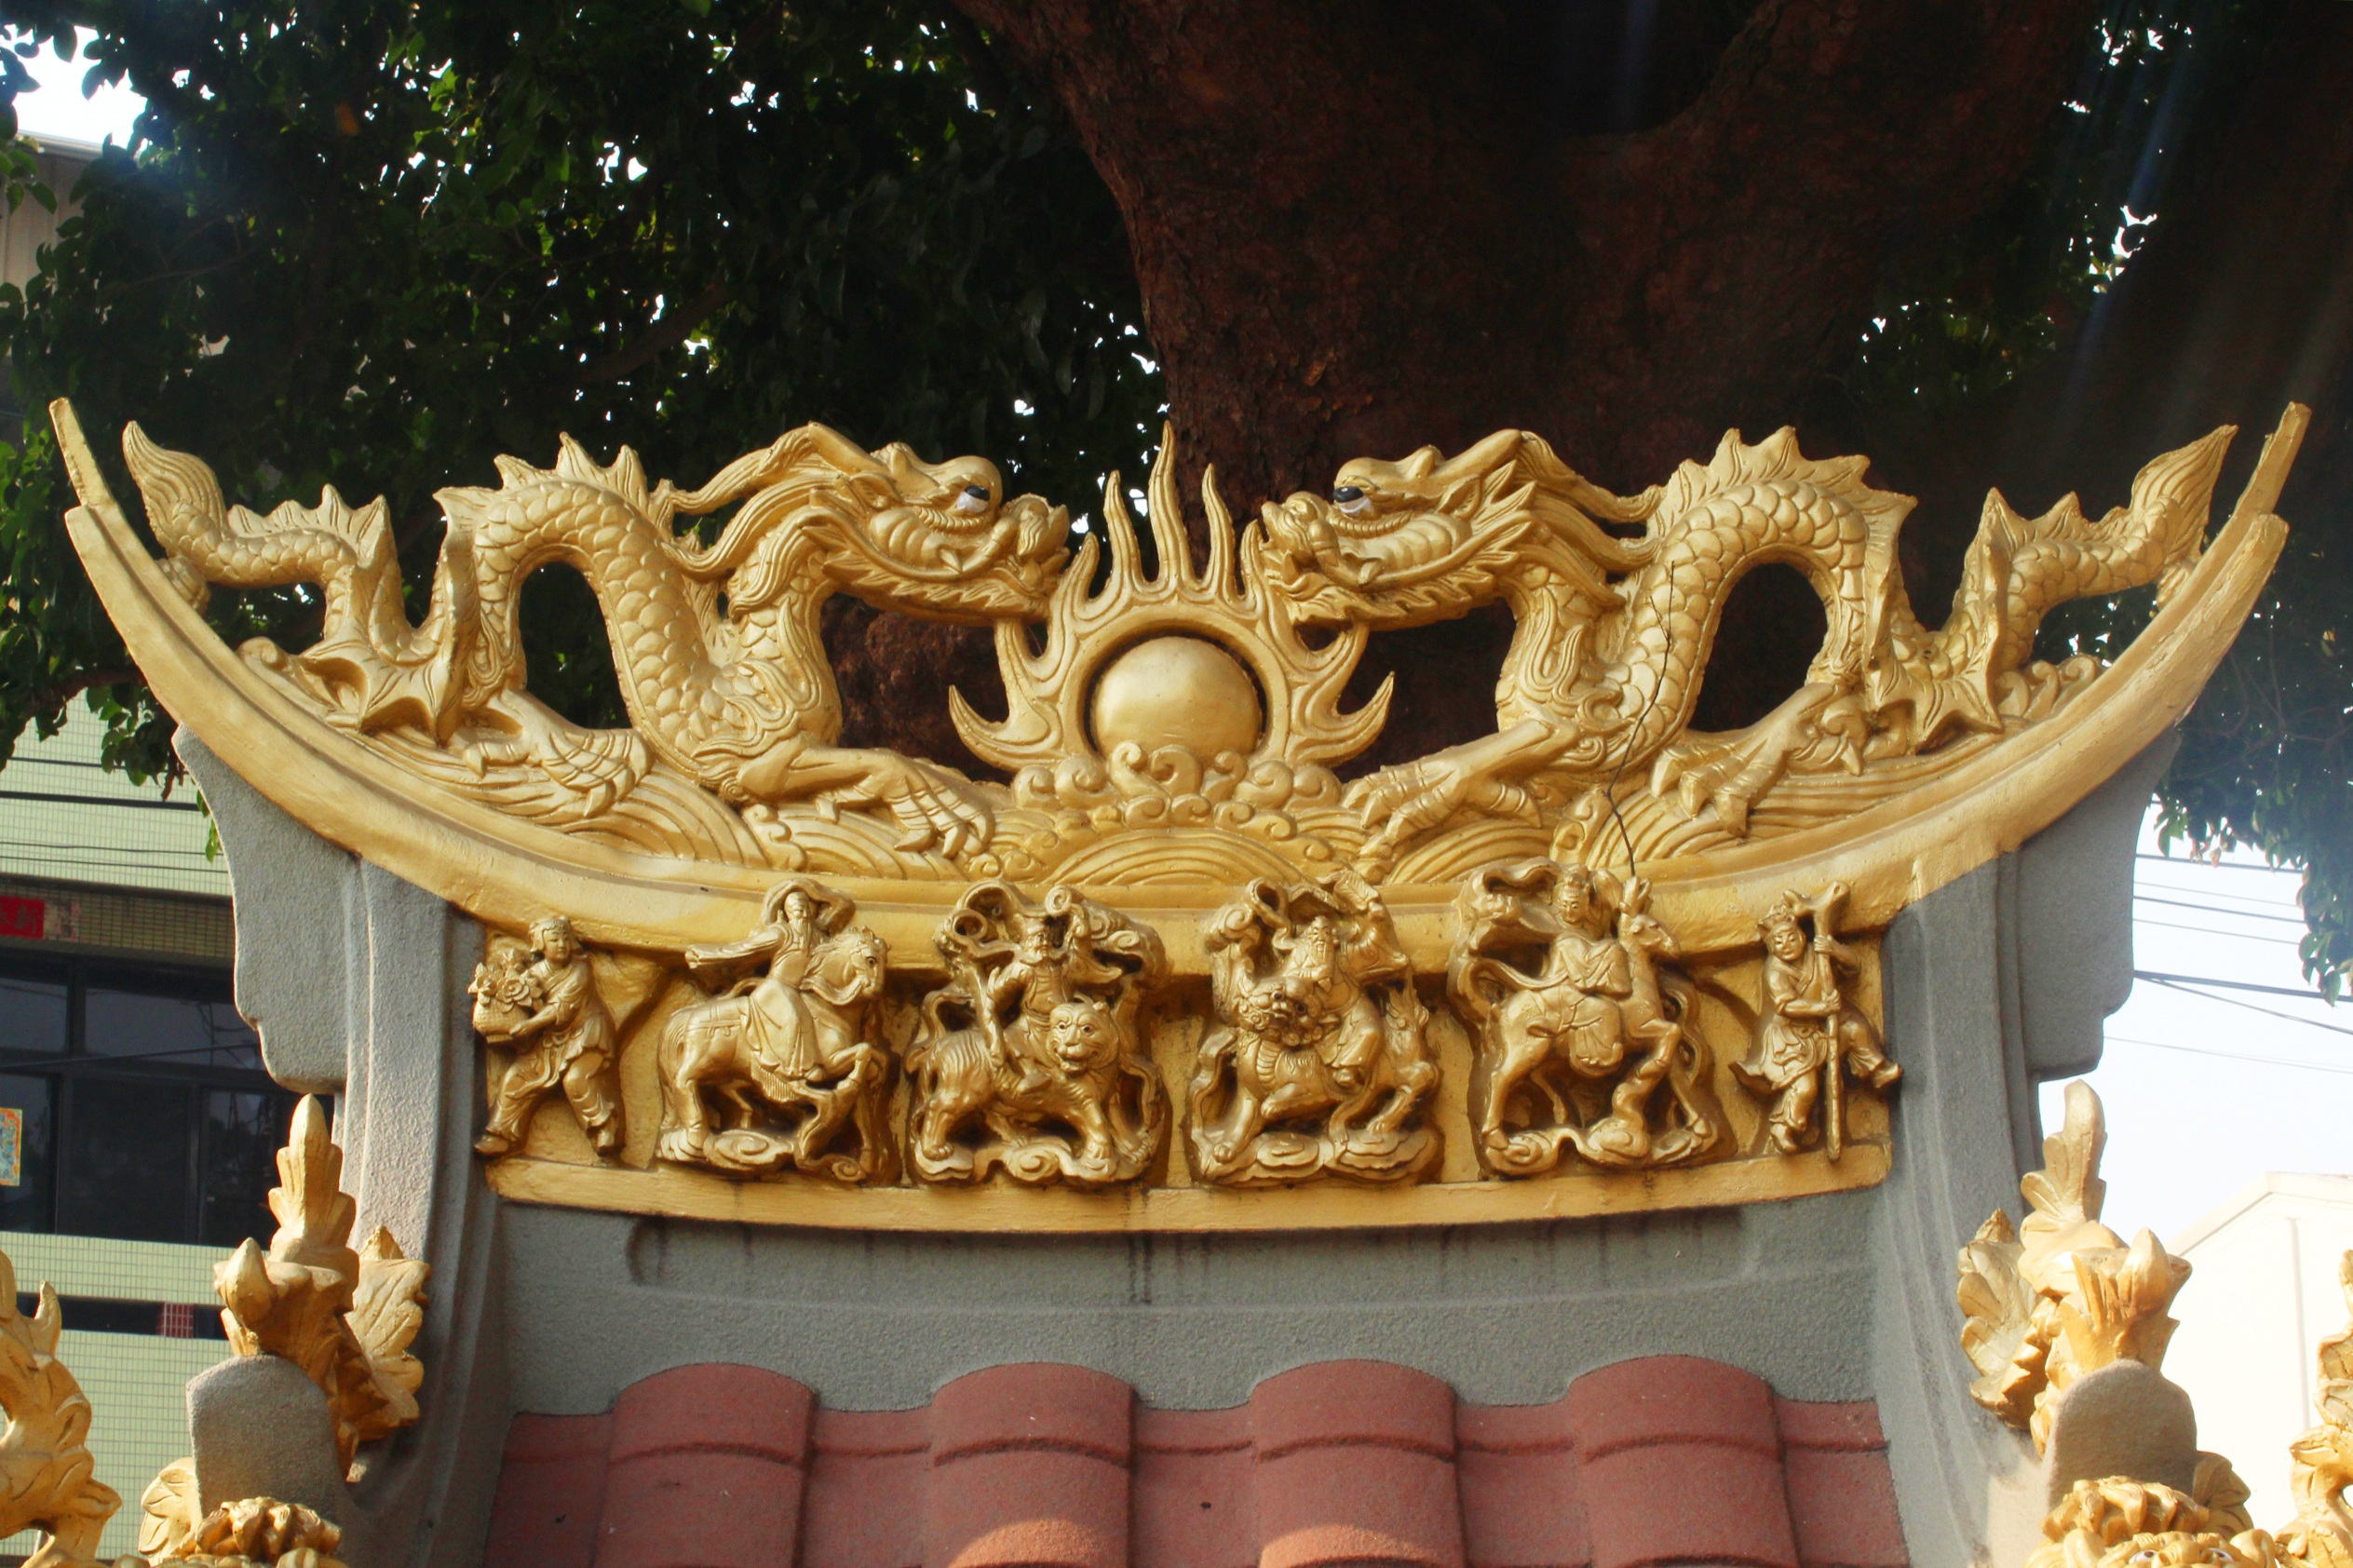
building, statue, religion, asia, lighting, christmas decoration, sculpture, temple, dragon, taiwan, carving, ancient history, earth god